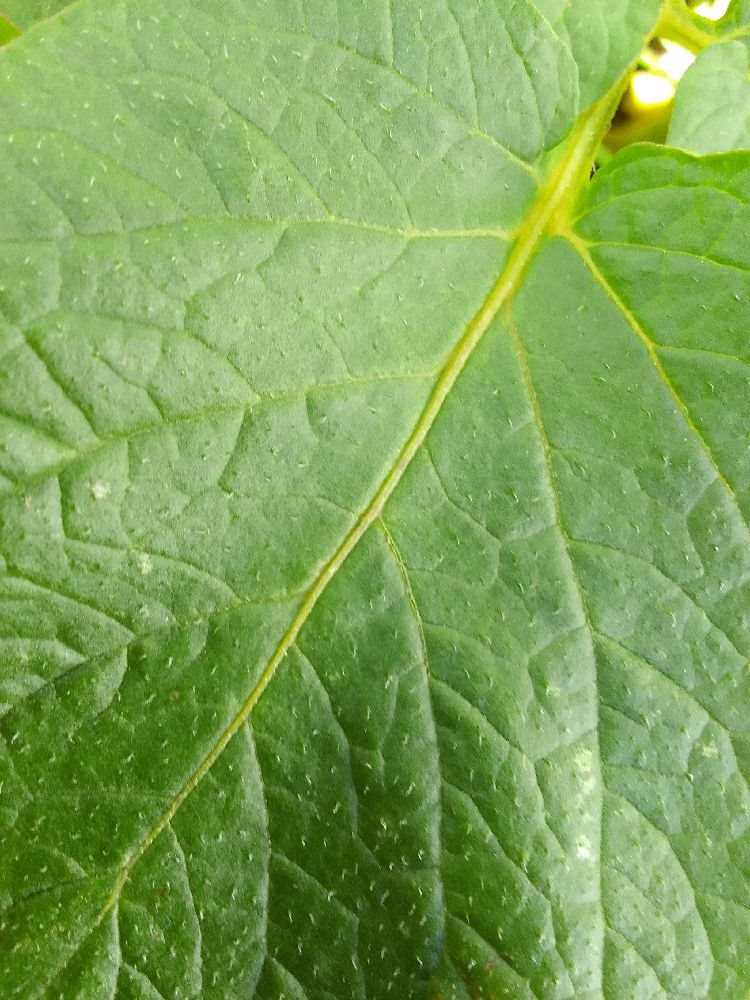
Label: Healthy